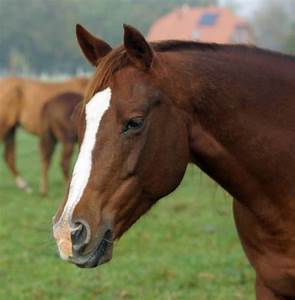
Label: cavallo